Abigail Spanberger

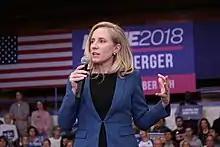
Spanberger speaking at a campaign rally on election day eve in 2018

In July 2017, Spanberger announced her candidacy for the United States House of Representatives in in the 2018 election against incumbent Republican Dave Brat, a Tea Party movement member. She made the final decision to run after the House of Representatives voted to repeal the Affordable Care Act. On June 12, 2018, Spanberger defeated Dan Ward in the Democratic primary election with 73% of the vote, receiving more votes than any other candidate in the Virginia primaries that day. Her campaign outraised Brat's.